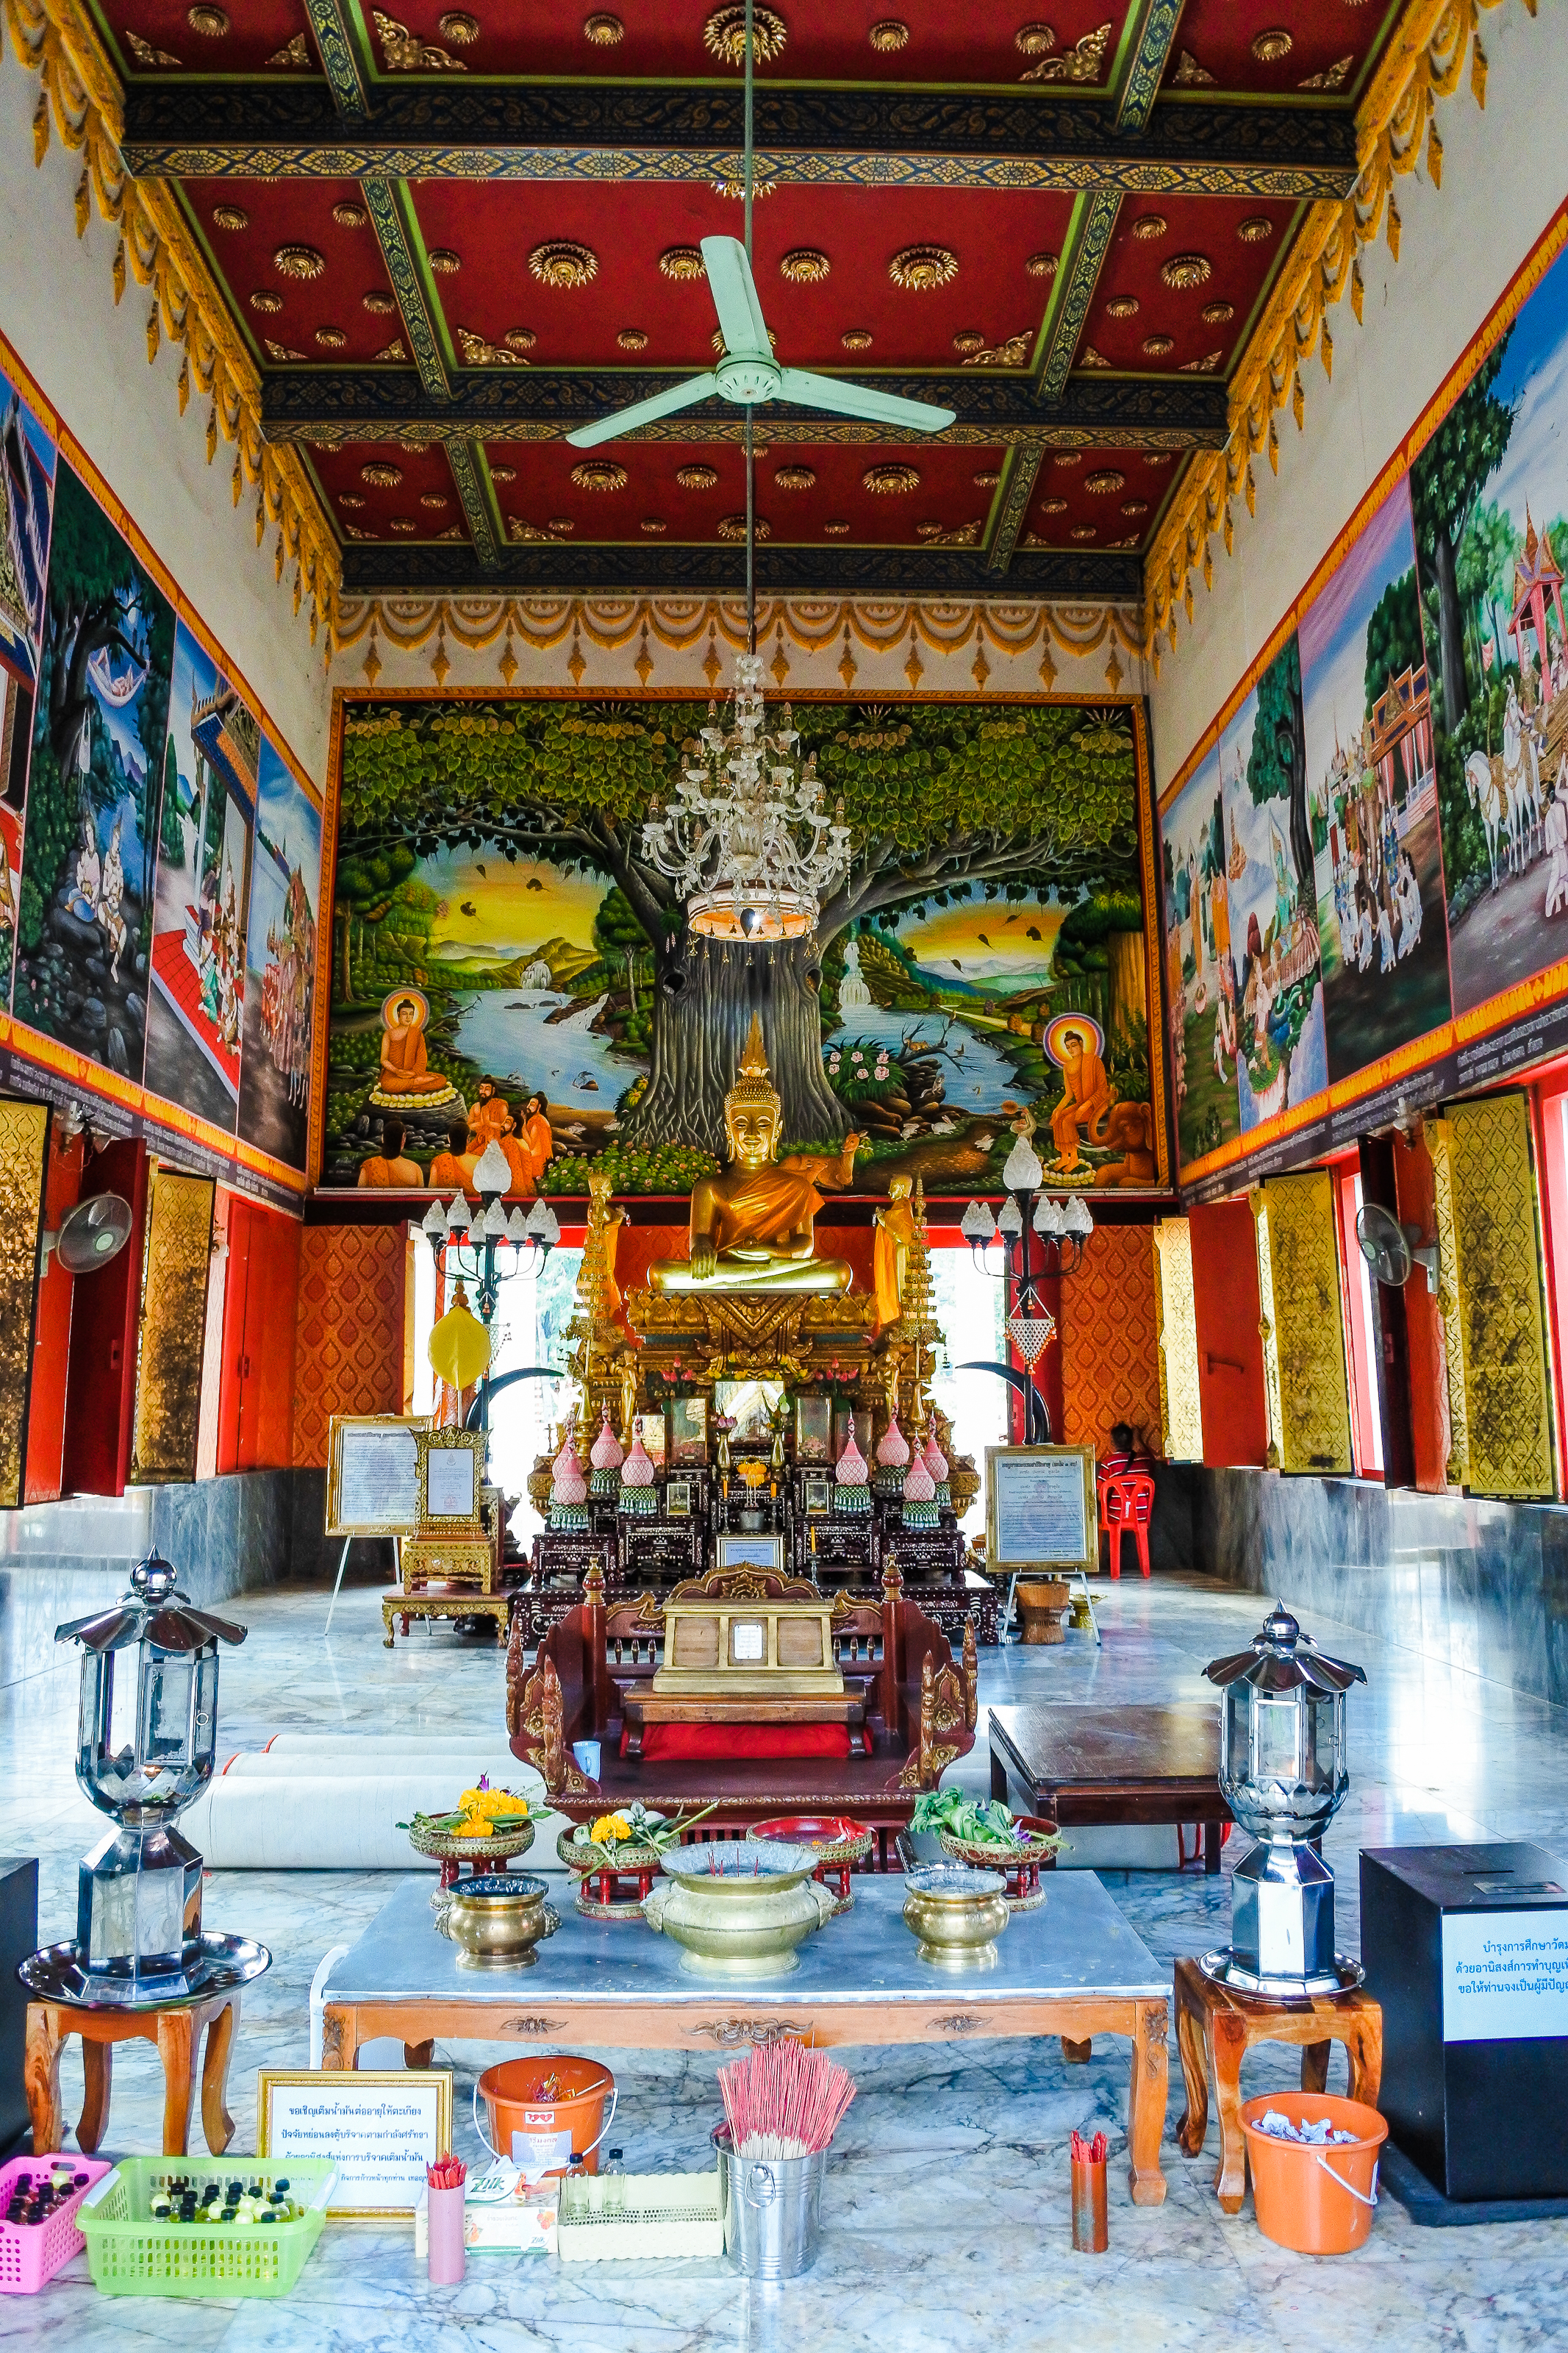
anand, mahathad, relic, chedi, yasothorn, prathat, yasothon, building, mahatat, phra, mahathat, buddha, thailand, landmark, pra, phrathad, thad, old, tat, thai, history, ancient, stupa, phathat, disciple, pratat, maha, phathad, gold, ananda, architecture, anon, art, asia, pha, northeast, wat, buddhism, monk, phrathat, religion, arnon, pagoda, monastery, esan, culture, buddhist, temple, travel, place of worship, shrine, leisure, hindu temple, tourism, altar